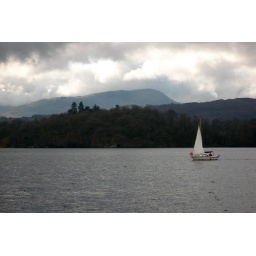
Enjoying a nice day on Windermere in his sail boat